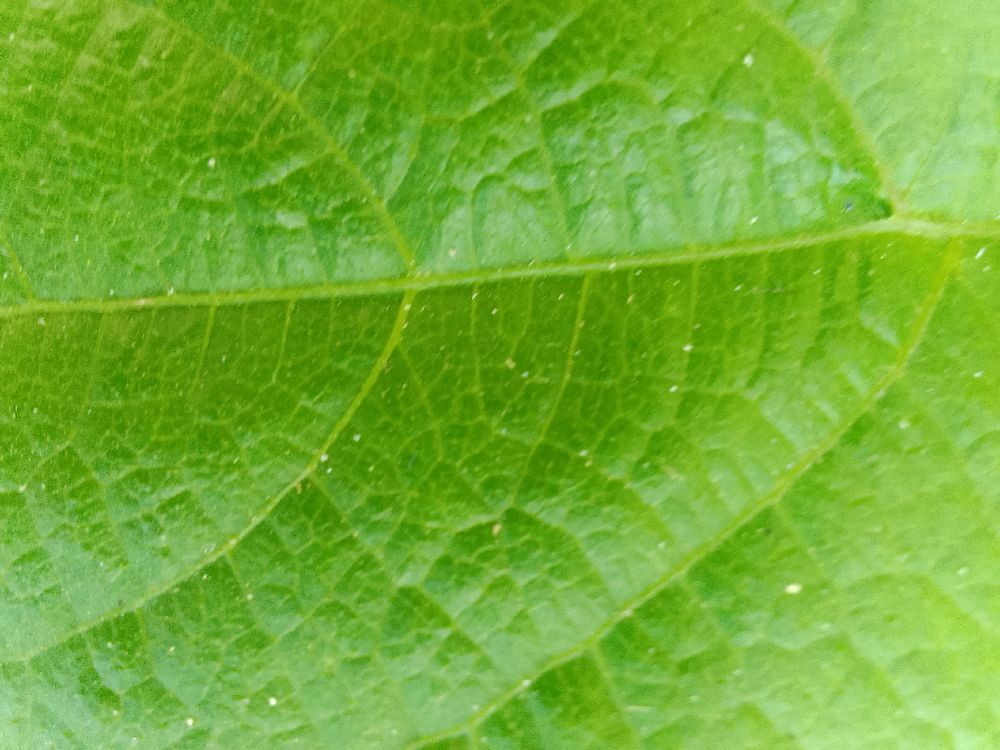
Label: healthy